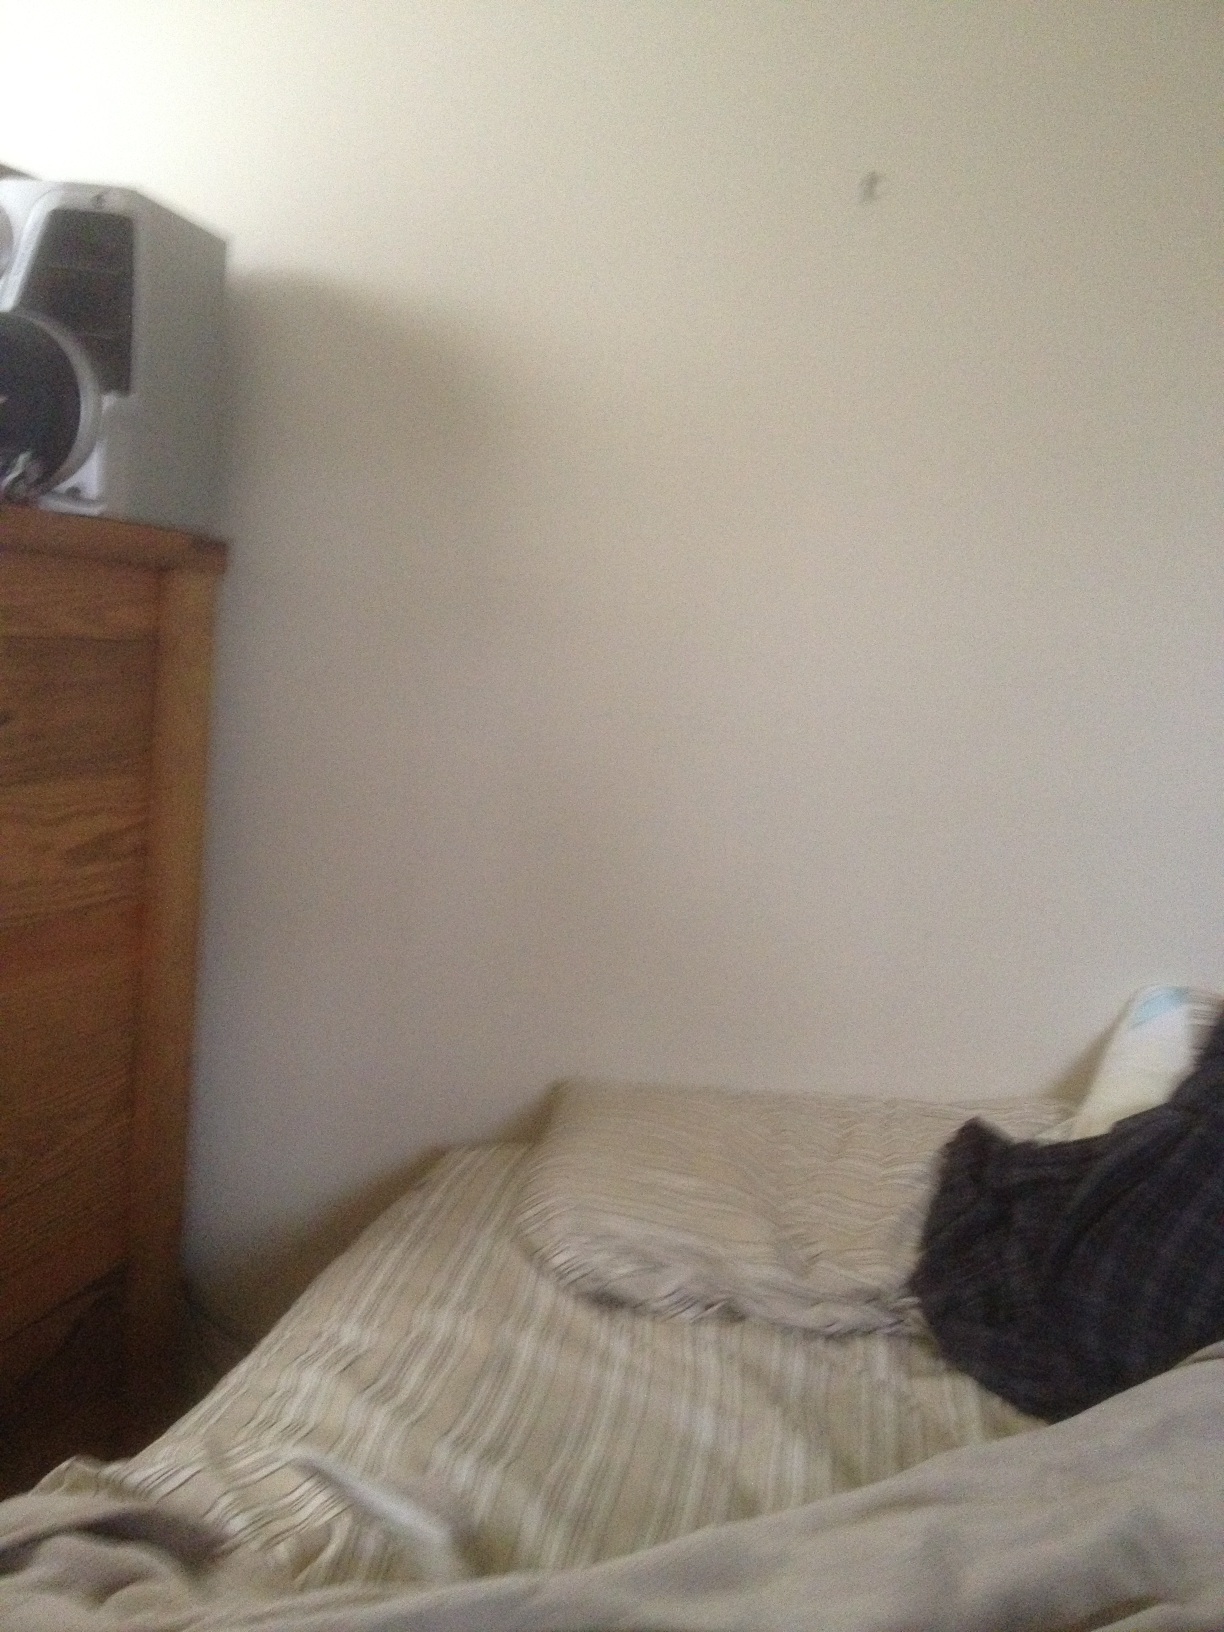Question: What kind of canned food is this?
Answer: unanswerable